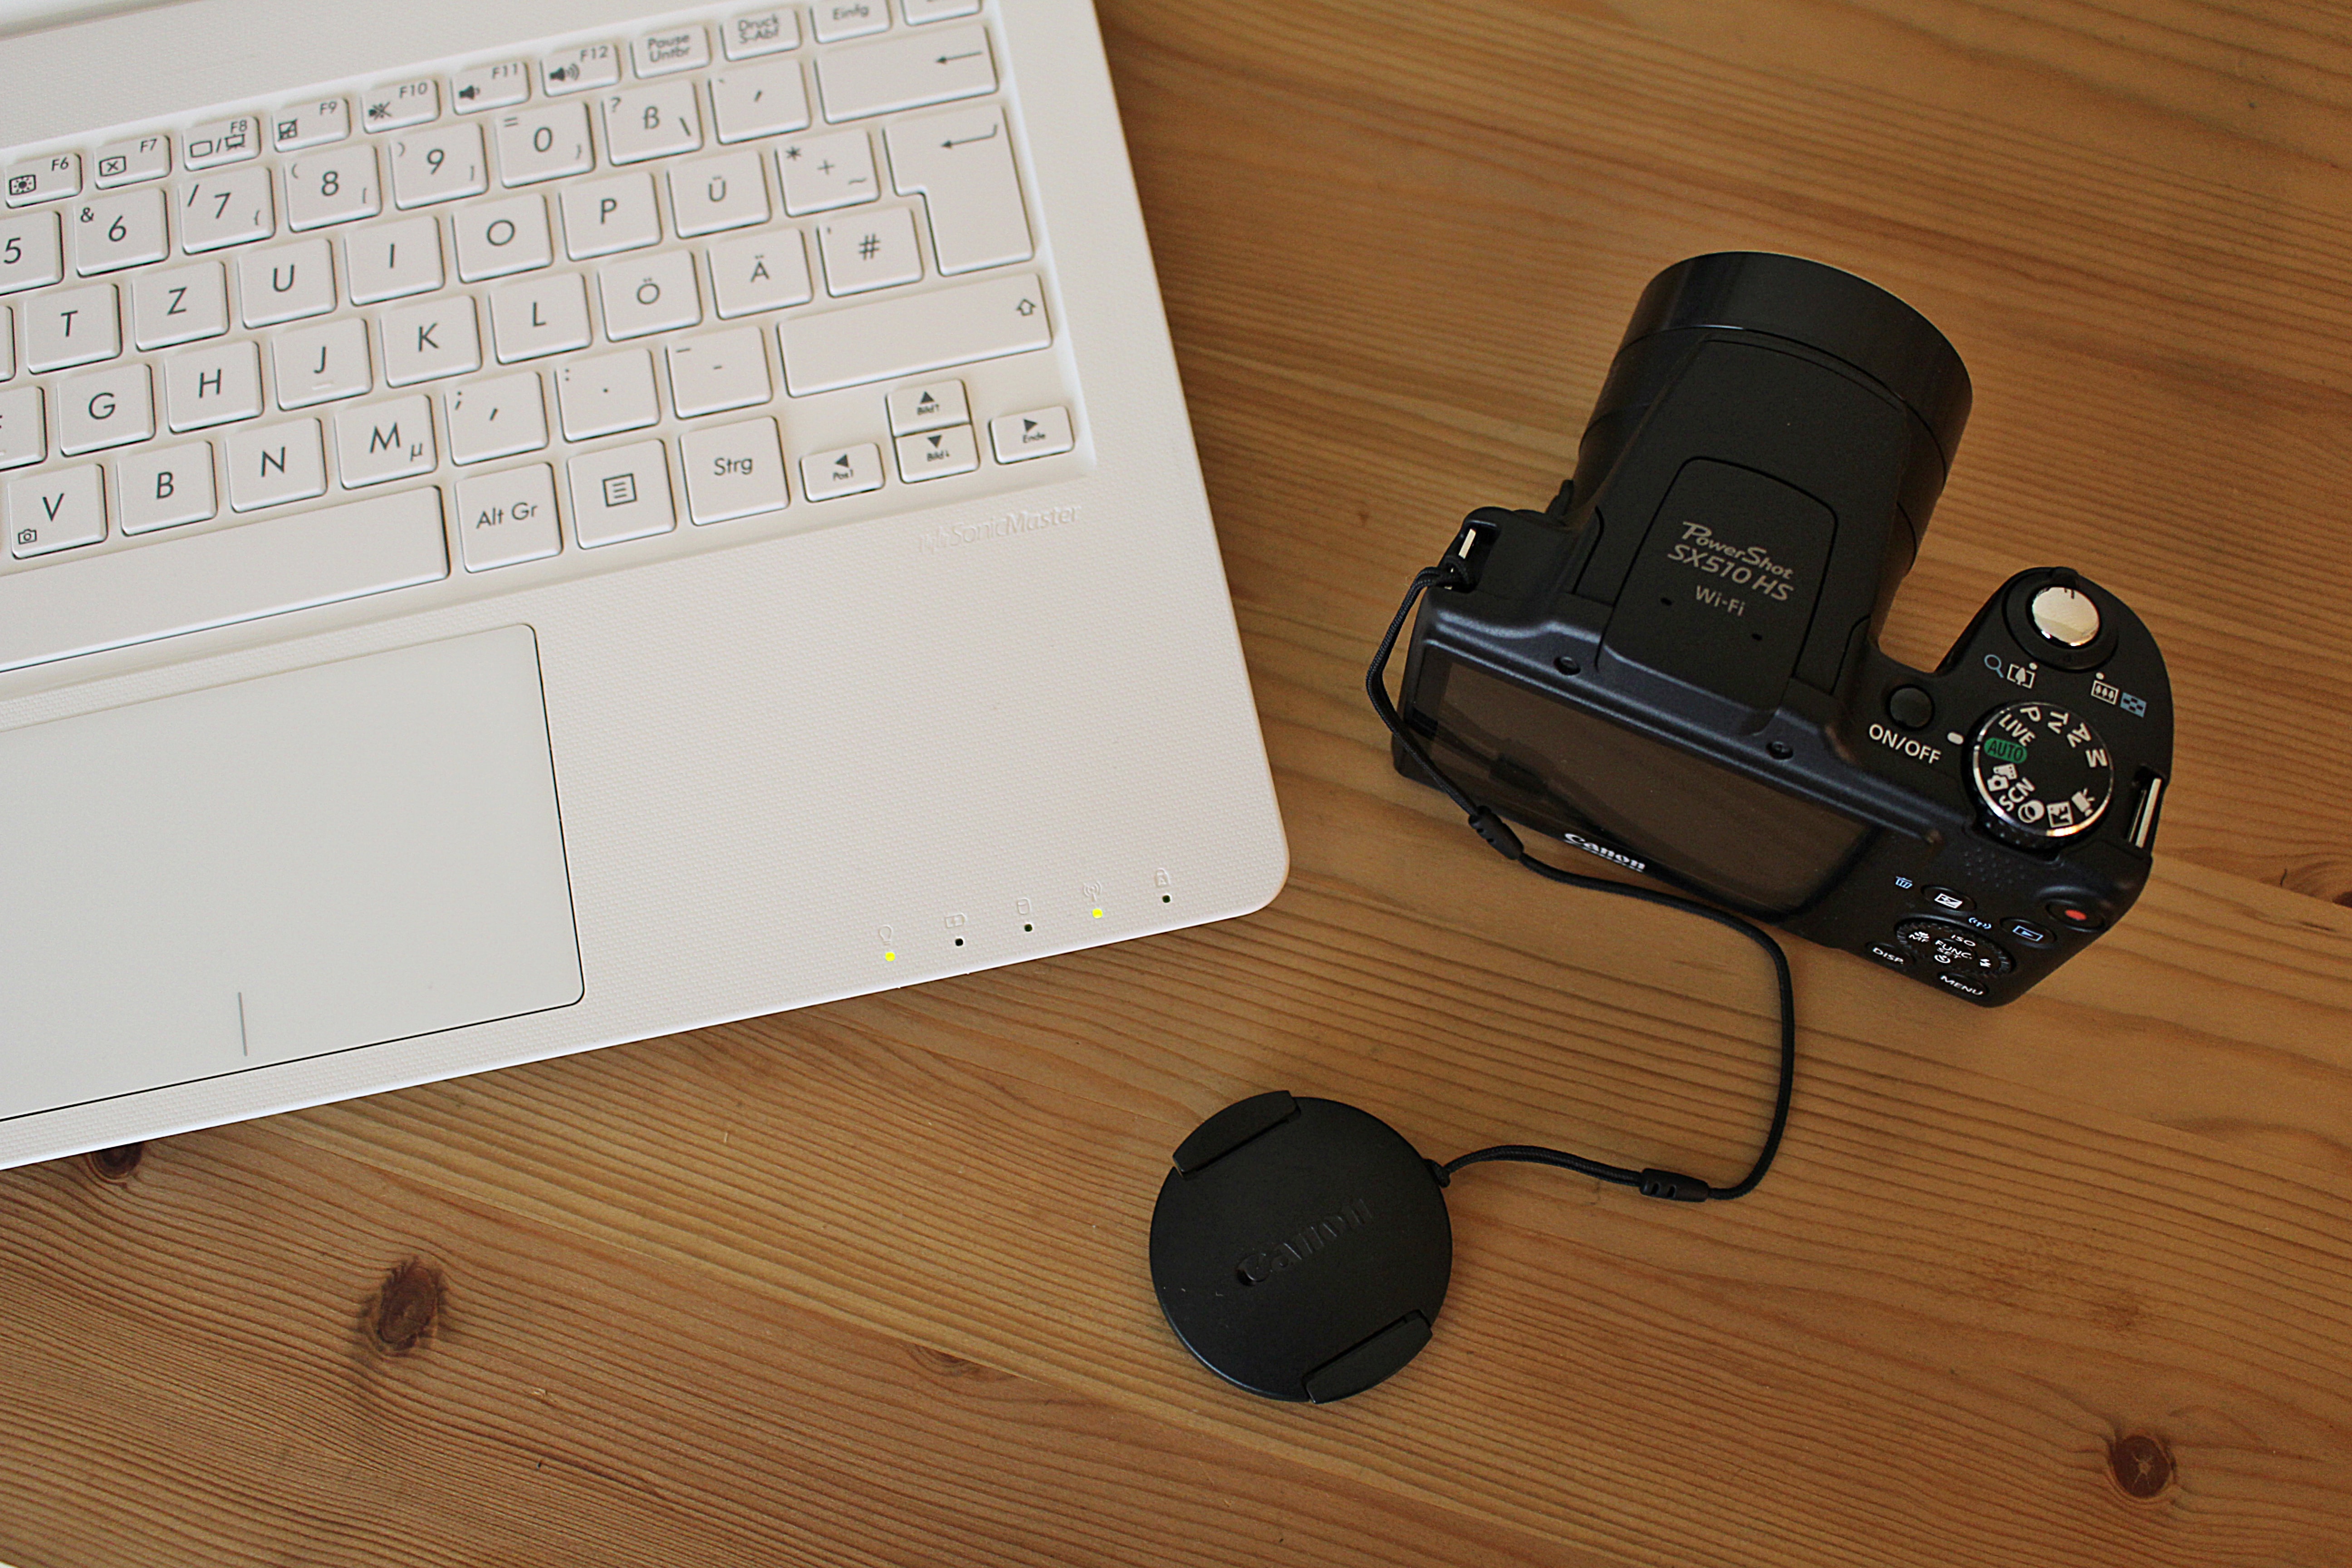
notebook, work, camera, product, design, keys